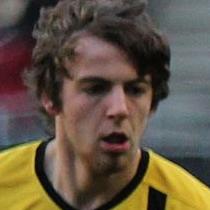
Age: 19